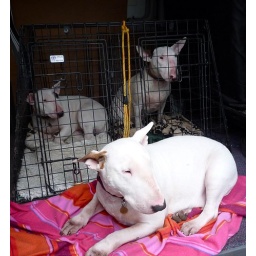
Tired and dirty dogs after a walk in the New Forest - Mum Loco and her two pups (in the cage)